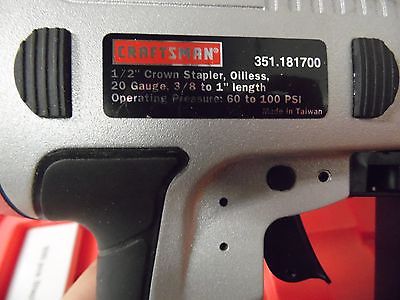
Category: stapler